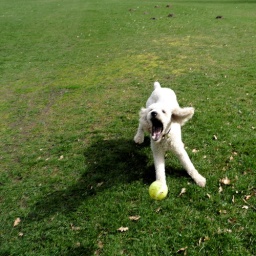
Finnegan in the throes of trying to catch an over-large ball as it's flying towards him in mid-air.